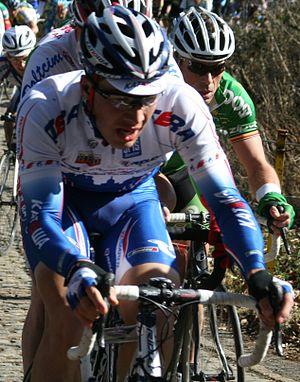
Denis Galimzyanov au mont Kemmel, lors des Trois jours de Flandre occidentale
Denis Ramilievitch Galimzianov - en russe : Денис Рамильевич Галимзянов - transcription usuelle en anglais : Denis Galimzyanov, forme la plus souvent utilisée, est un coureur cycliste russe, membre de l'équipe russe Katusha de 2009 à 2012.